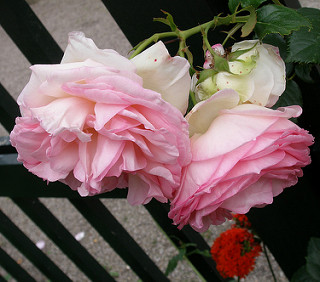
Flower: rose